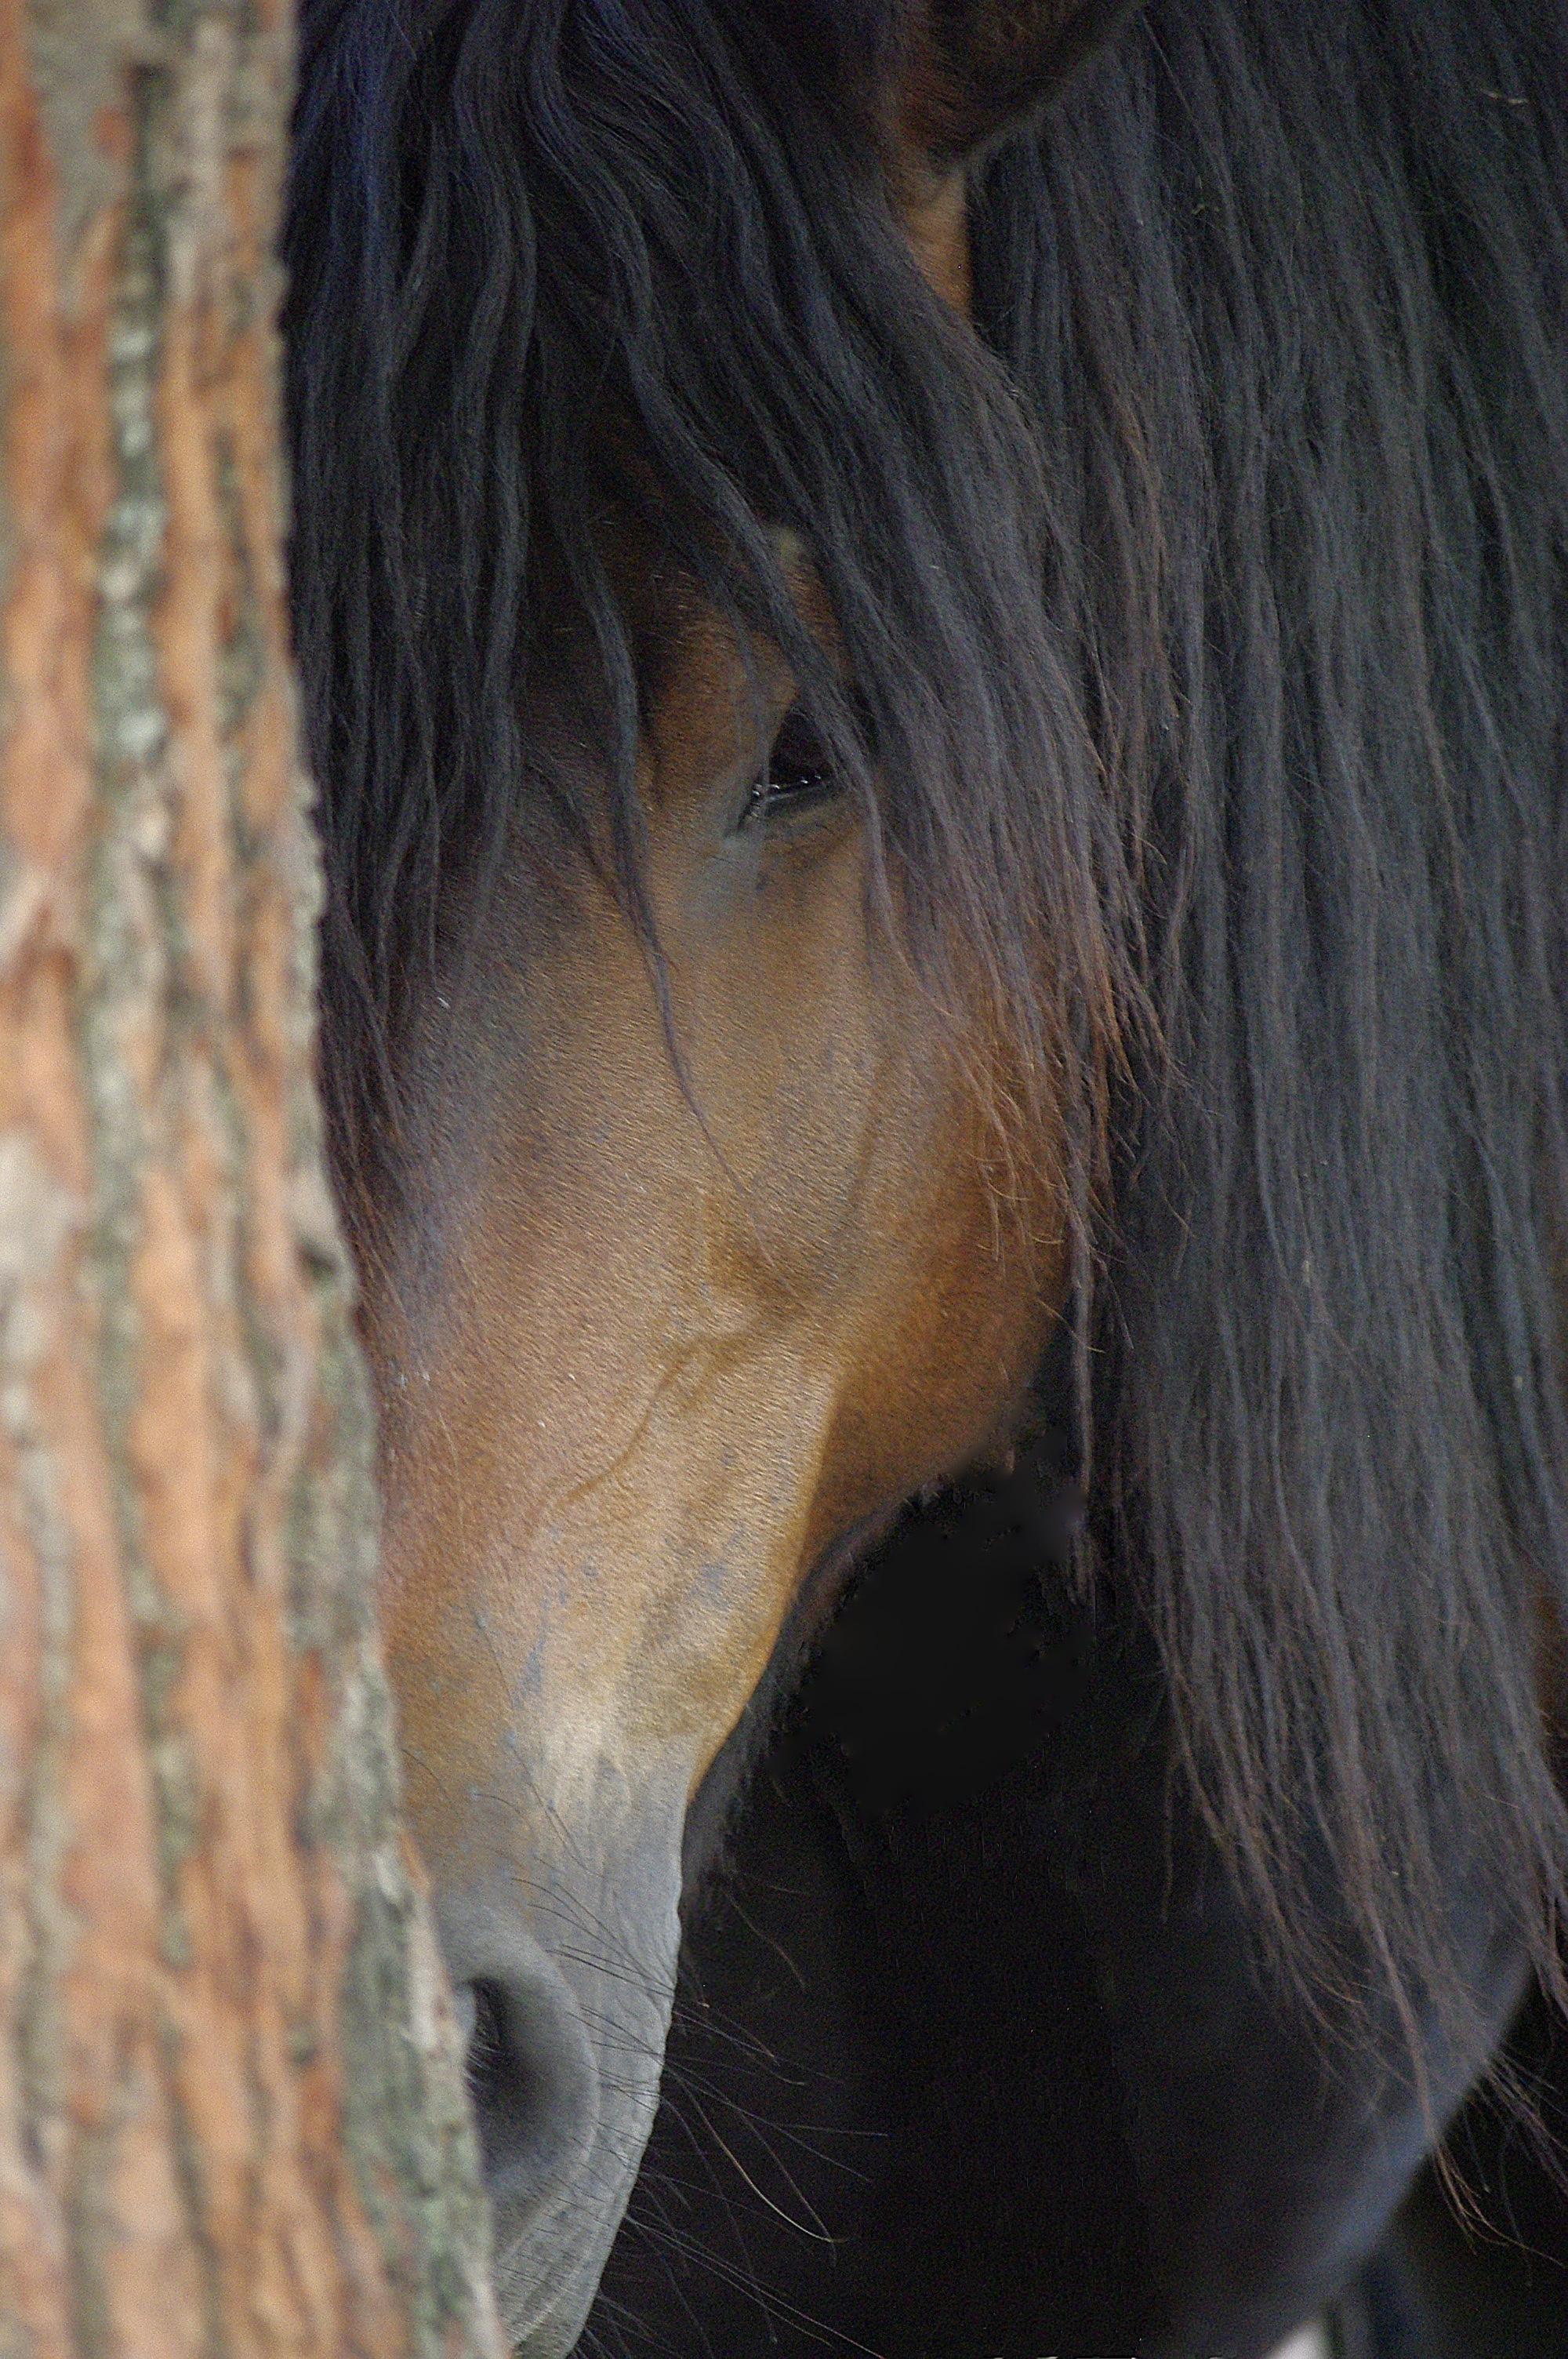
nature, field, farm, prairie, animal, horse, park, mammal, stallion, mane, ride, agriculture, close up, human body, horses, nose, fields, eye, animals, head, organ, pre, horse like mammal, mustang horse